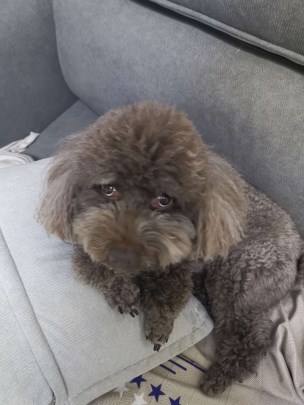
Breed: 7449-n000128-teddy